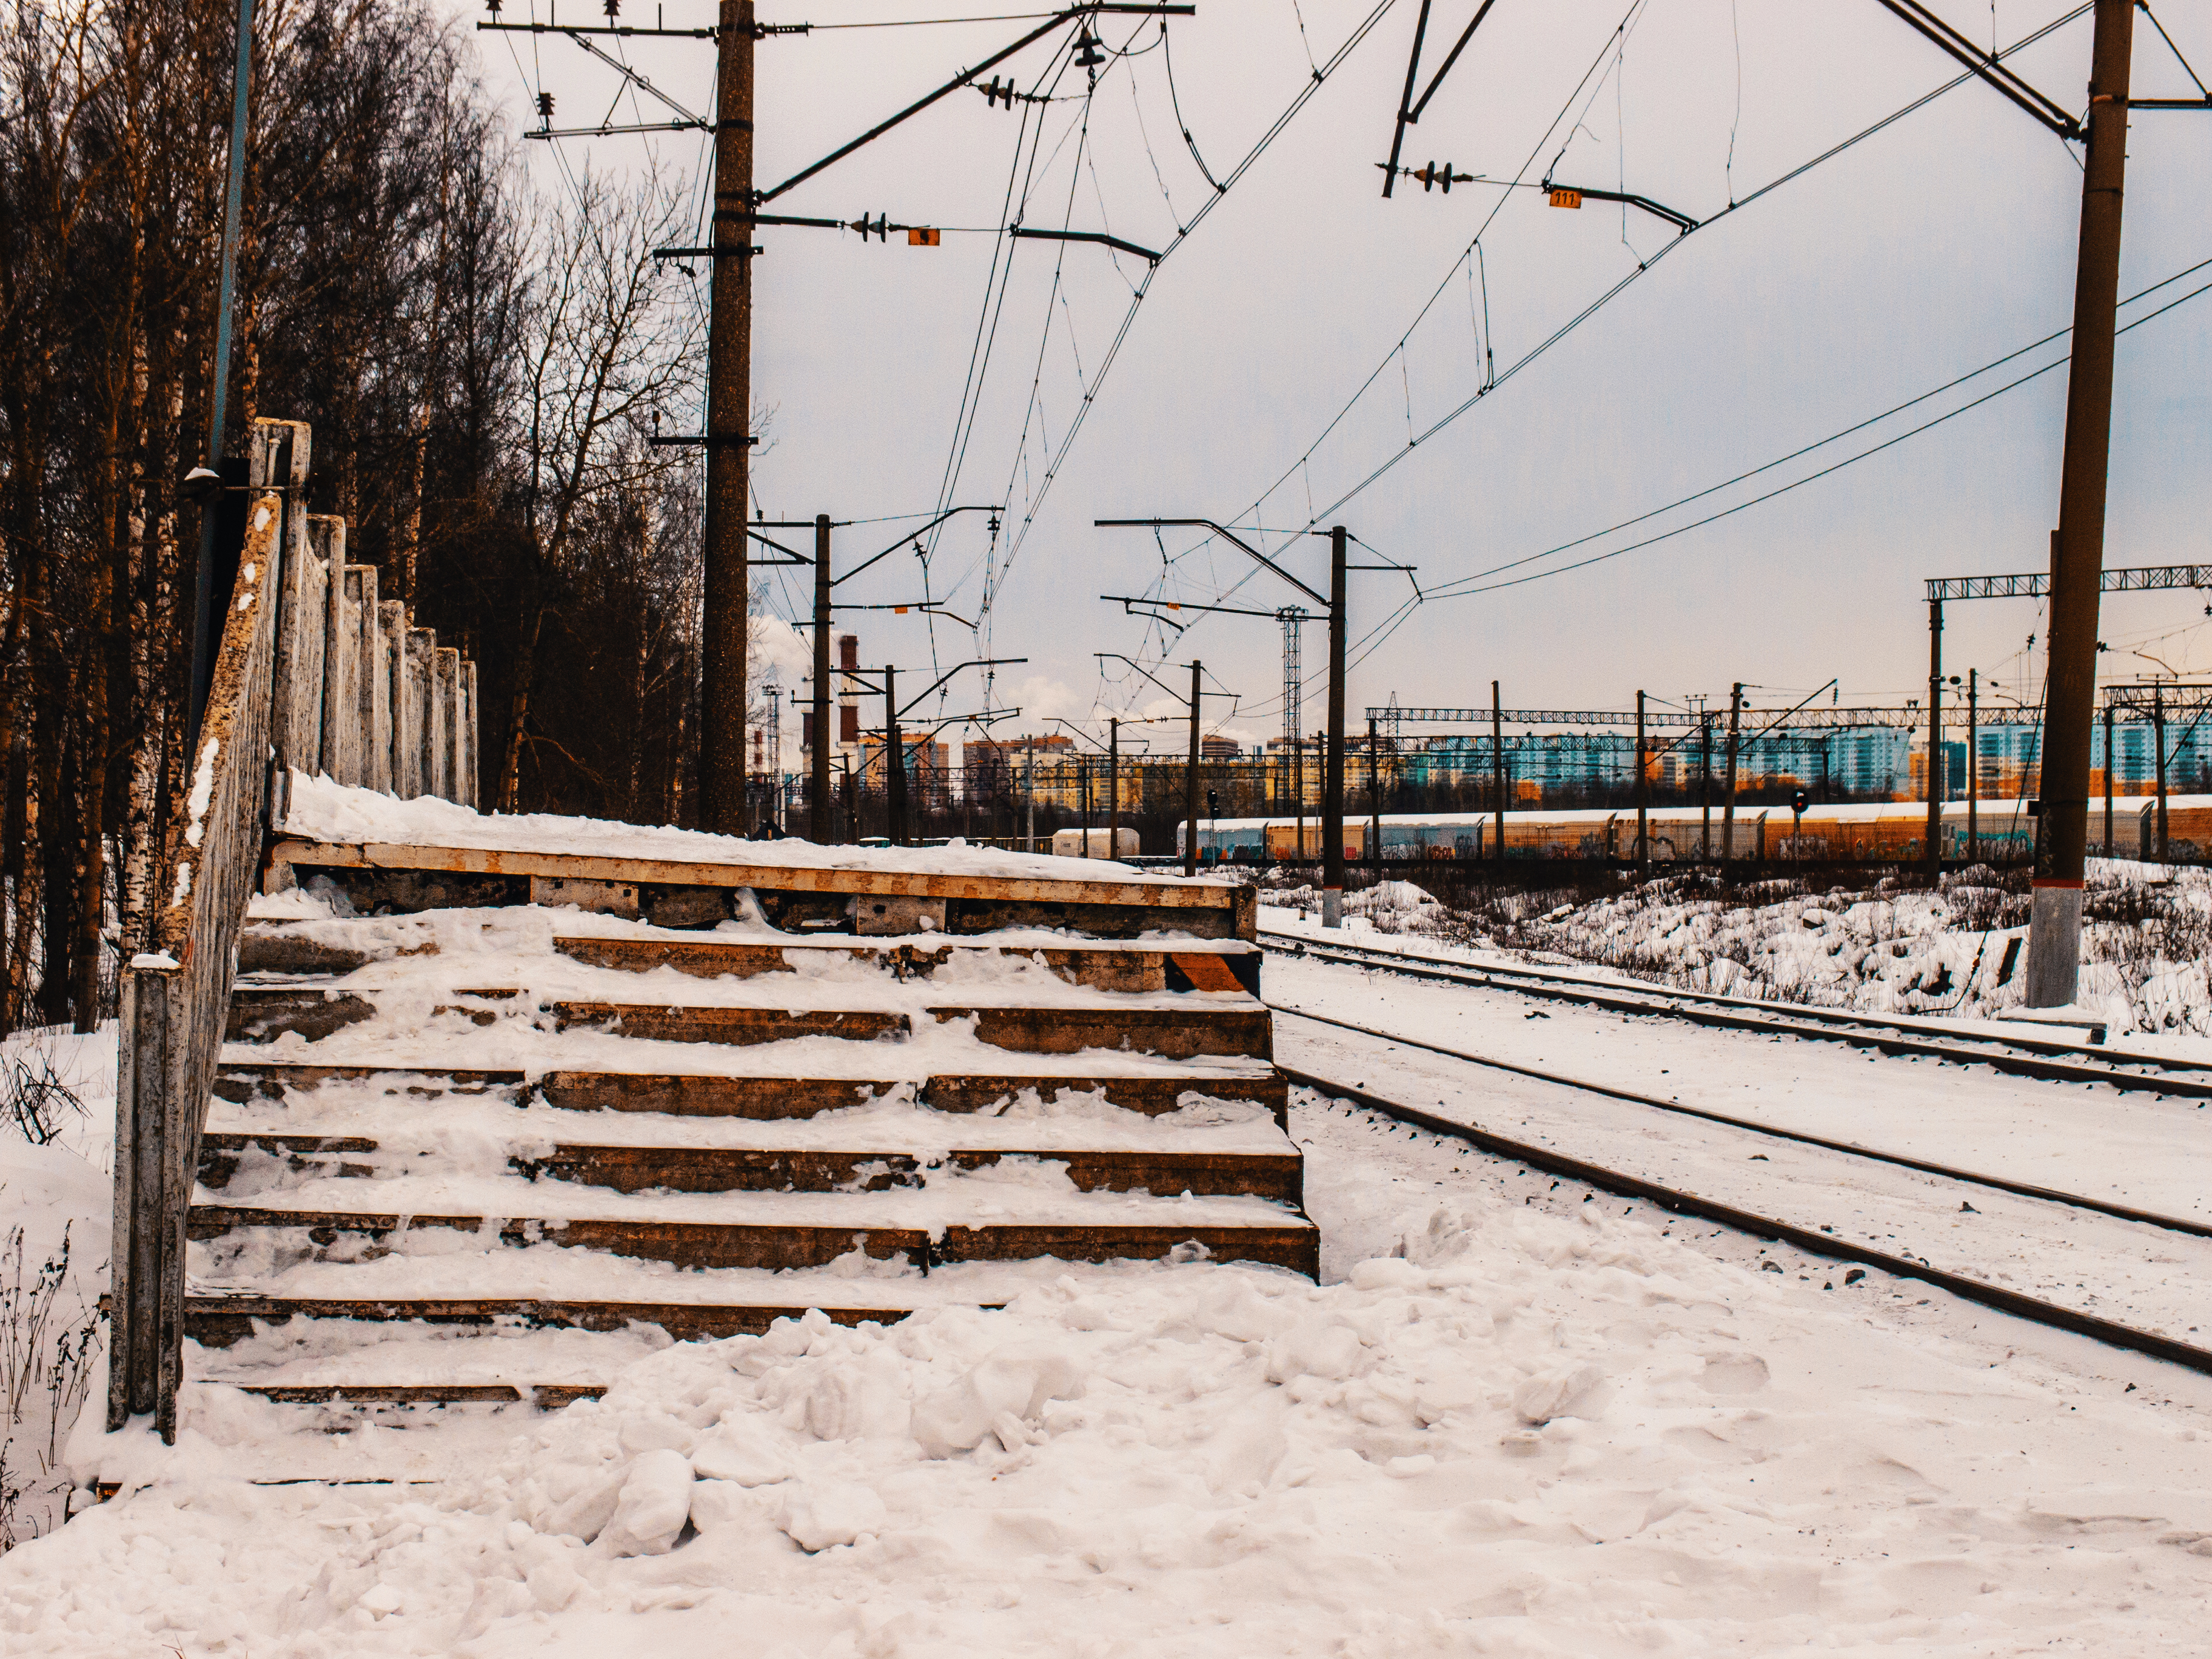
images, sky, street light, snow, slope, fence, overhead power line, wood, freezing, electricity, road surface, wheel, rolling, tree, road, tire, landscape, railway, track, wire, transmission tower, public utility, sidewalk, precipitation, electrical supply, metal, house, asphalt, electrical wiring, street, home fencing, stairs, winter, evening, city, frost, suburb, handrail, light fixture, steel, soil, grass, lane, cable, transport, public transport, winter storm